Gelnhausen

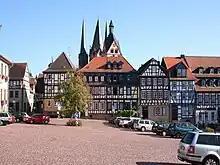
Obermarkt

Gelnhausen is located on the German Fairy Tale Route, a tourist route, and nicknamed "Barbarossastadt". The Imperial Palace Gelnhausen was founded by Emperor Frederick Barbarossa between 1169 and 1170 because the Gelnhausen settlements were at the intersection of the Via Regia trade road. Gelnhausen received town privileges. The emperor also granted trade privileges like the staple right which forced traveling merchants to offer their goods in the town for three days. In 1180 the Gelnhausen Act was passed and Henry the Lion exiled. Westphalia became a district of Cologne, while the rest of Henry's Saxony territory passed to Count of Anhalt Bernhard. Henry's Bavarian territories were bestowed upon Otto of Wittelsbach who had been a loyal ally of Emperor Barbarossa.